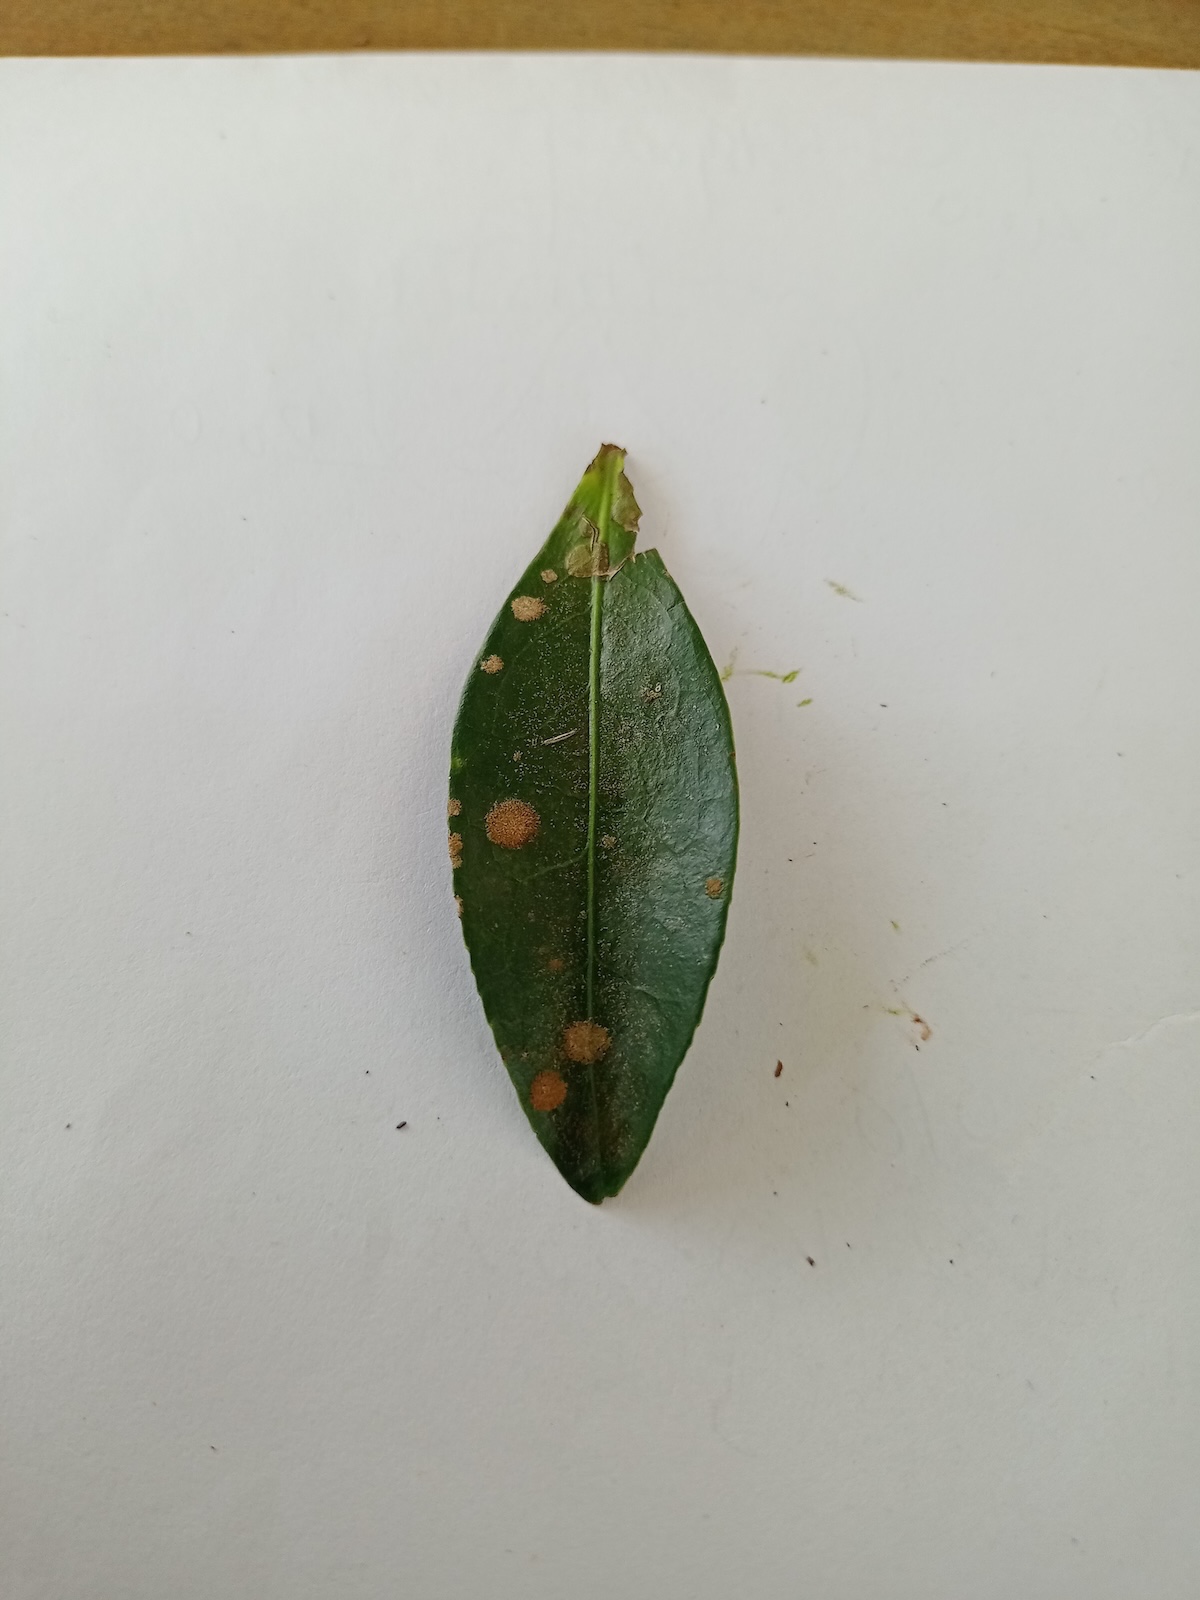
Label: Tea algal leaf spot